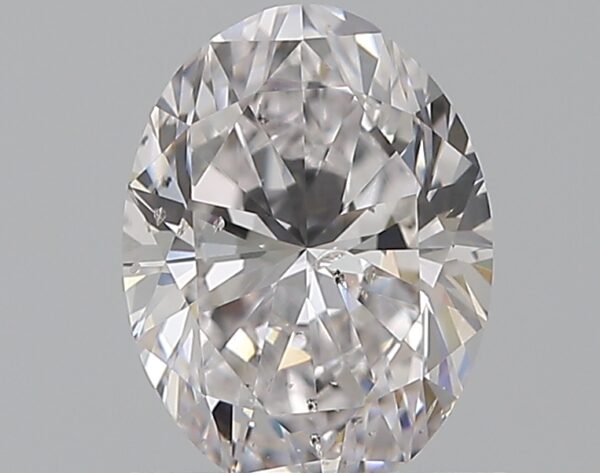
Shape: oval
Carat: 1
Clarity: SI2
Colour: E
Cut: EX
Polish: EX
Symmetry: VG
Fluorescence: N
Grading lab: GIA
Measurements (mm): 7.59 x 5.67 x 3.63